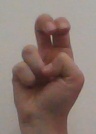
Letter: toot